Anna-Maria Alexandri

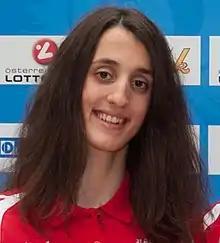
Alexandri in 2016

Anna-Maria Alexandri (born 15 September 1997) is a Greek-Austrian synchronized swimmer. She competed in the women's duet at the 2016 Summer Olympics, and 2020 Olympics. She is competing at the 2024 Paris Olympics in artistic swimming women's duet on 9 and 10 August 2024.